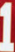
Number: 1